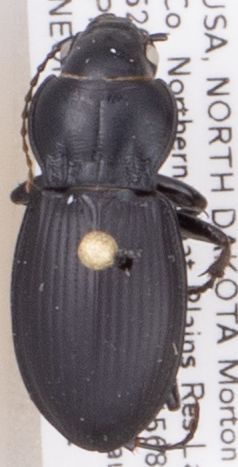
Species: Cyclotrachelus torvus
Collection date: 2019-06-11
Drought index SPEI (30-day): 1.19
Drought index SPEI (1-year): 1.382
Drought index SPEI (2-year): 0.9